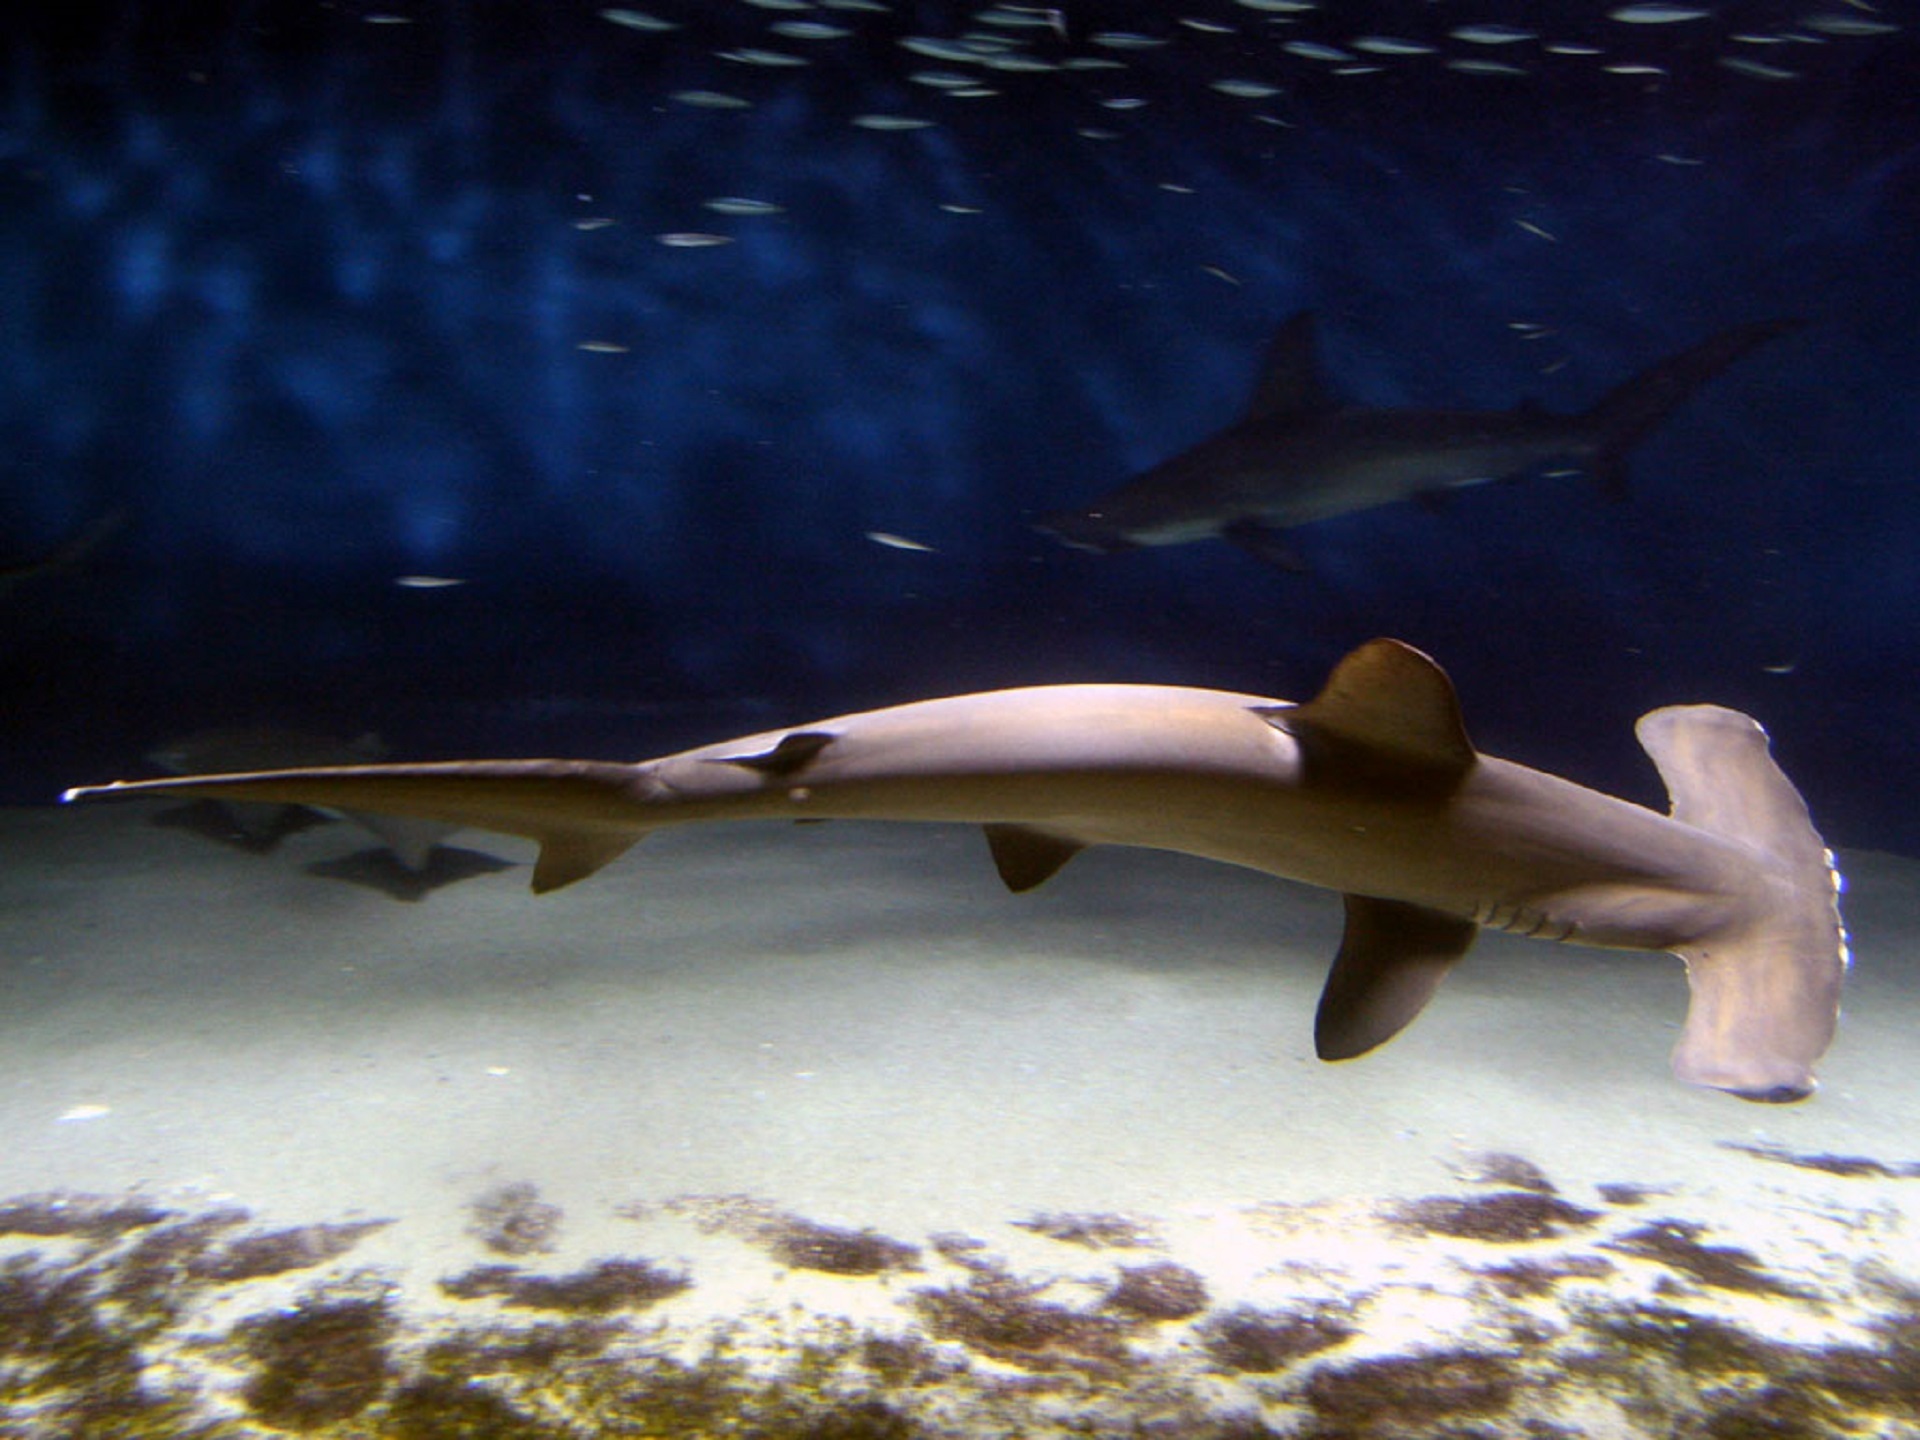
underwater, biology, predator, fish, swimming, shark, head, bottom, marine biology, cartilaginous fish, hammerhead shark, cephalofoil, sphyrna, stalkers